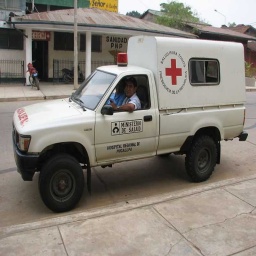
Label: ambulance